Col. William T. Roberts House

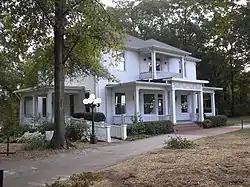

The Col. William T. Roberts House, at 8652 Campbellton St. in Douglasville, Georgia, was built in 1901. It was listed on the National Register of Historic Places in 1989.